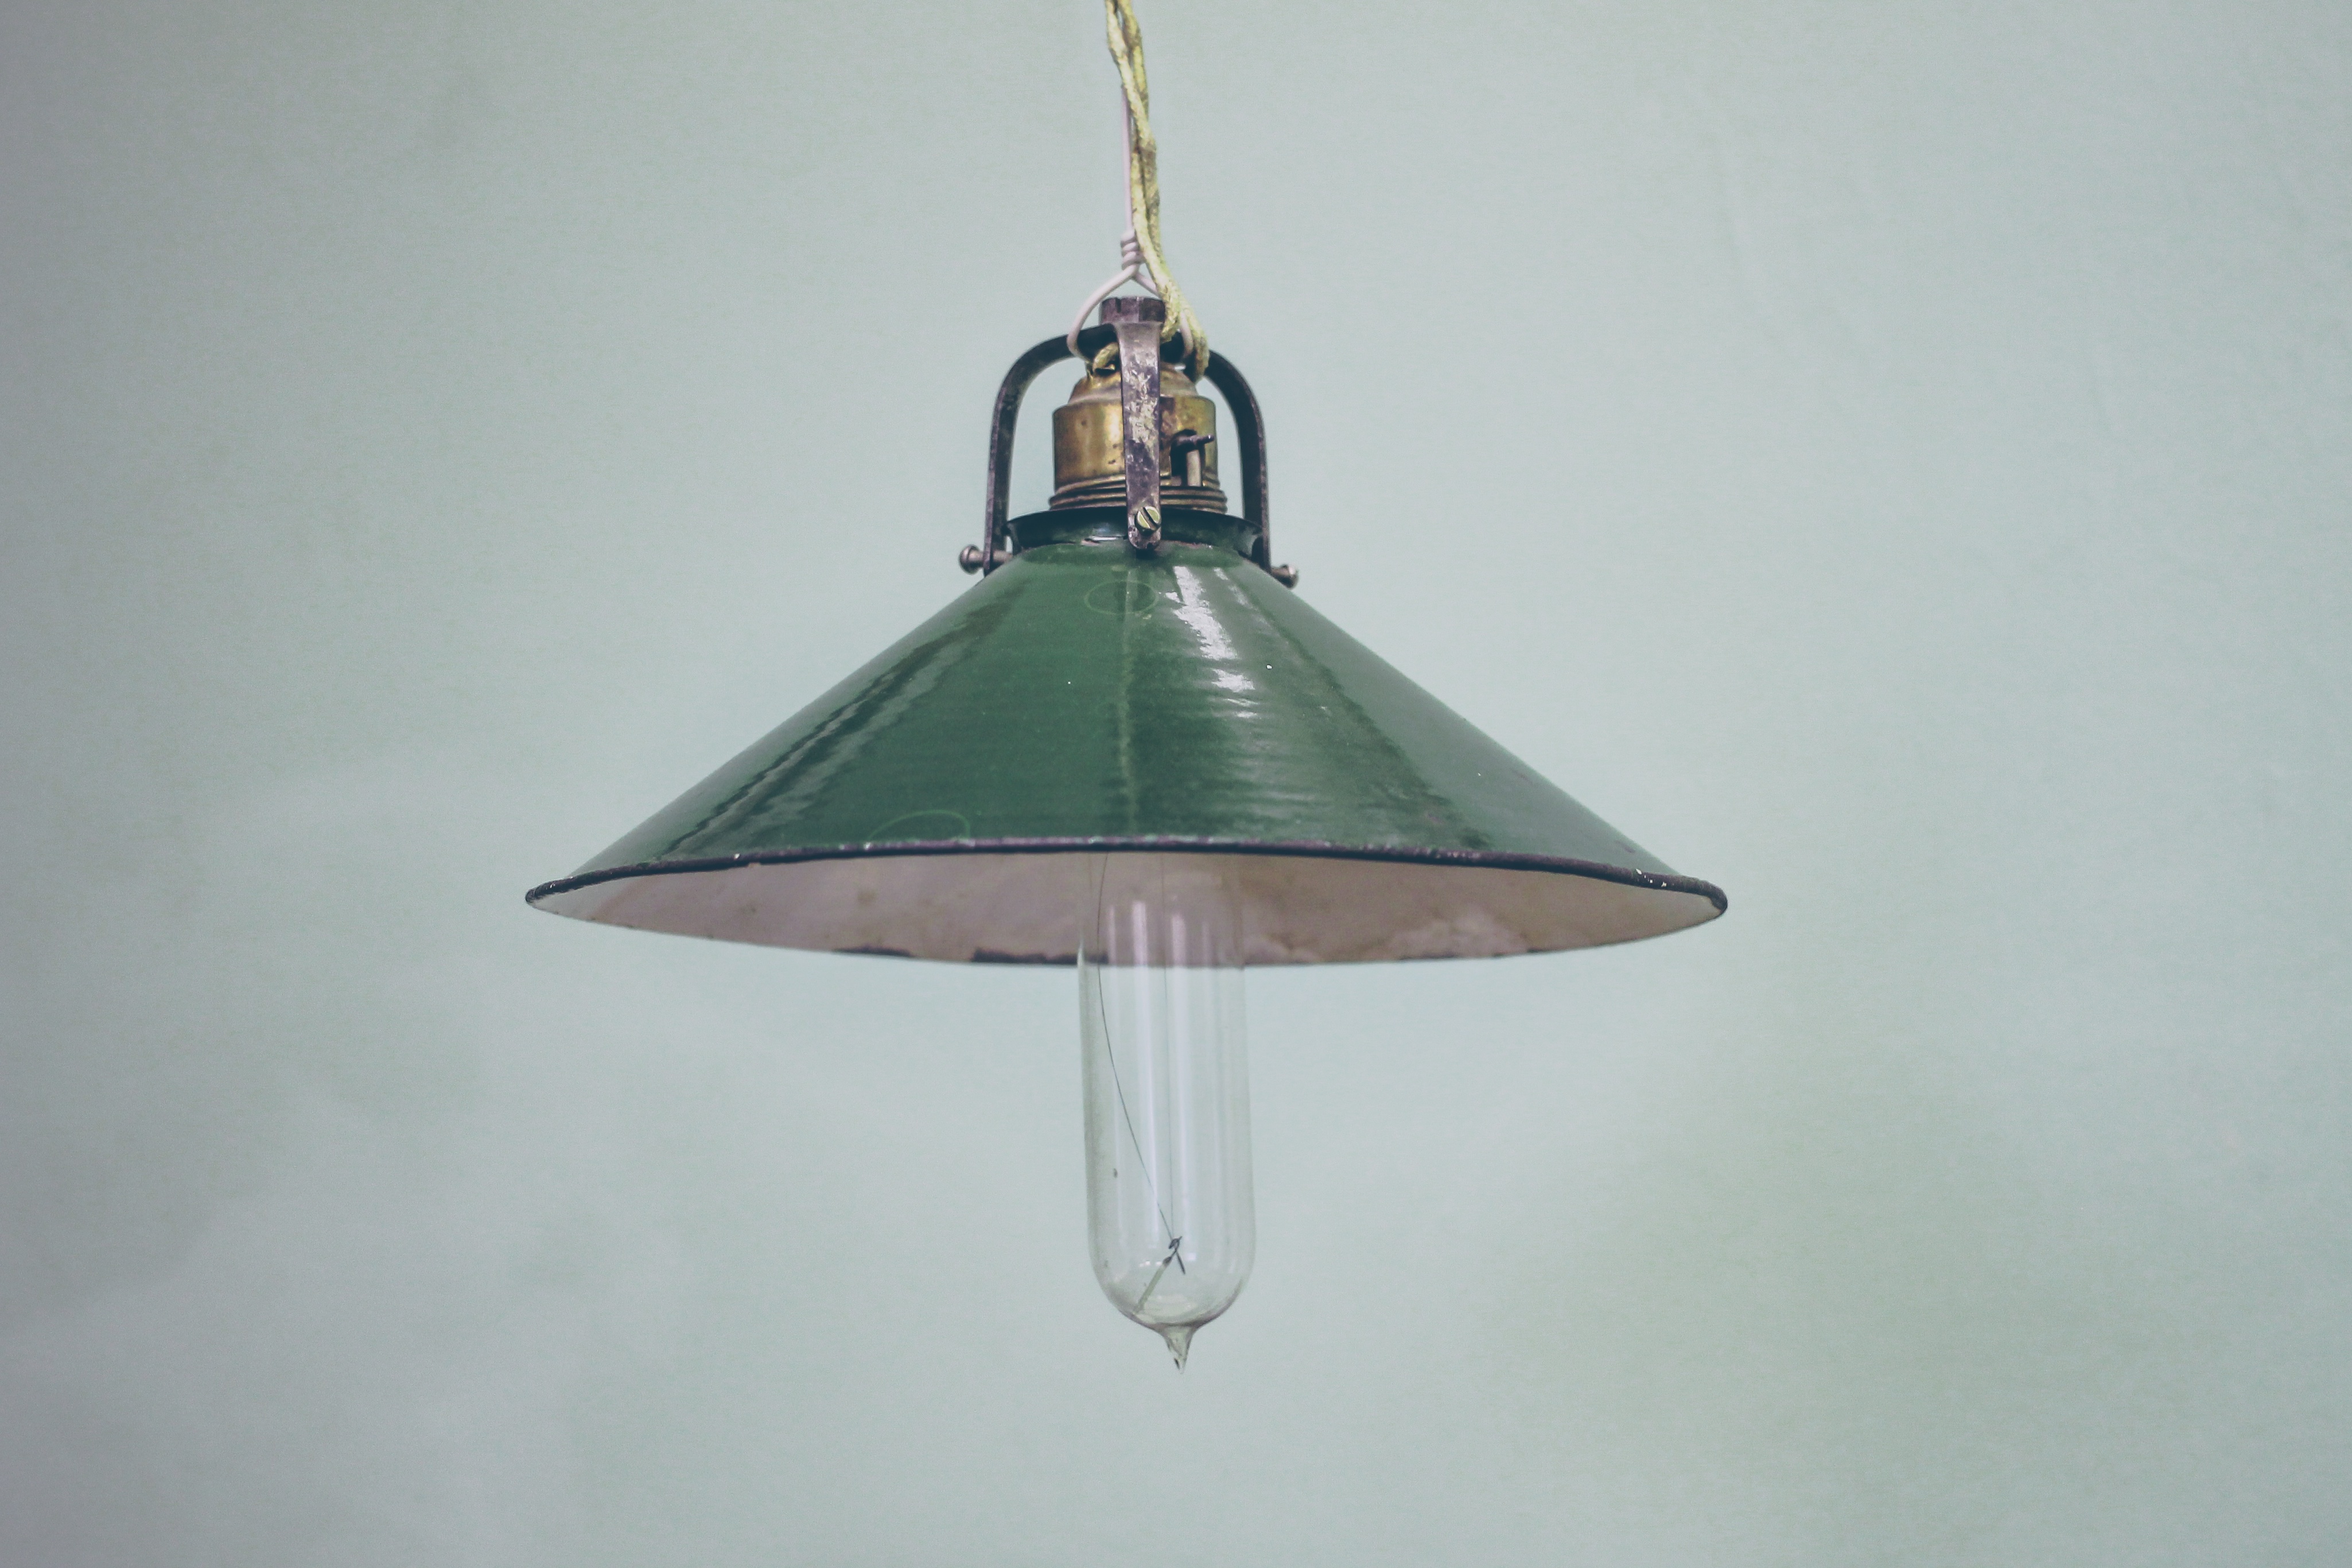
ceiling, lamp, lighting, decor, light fixture, chandelier, sconce